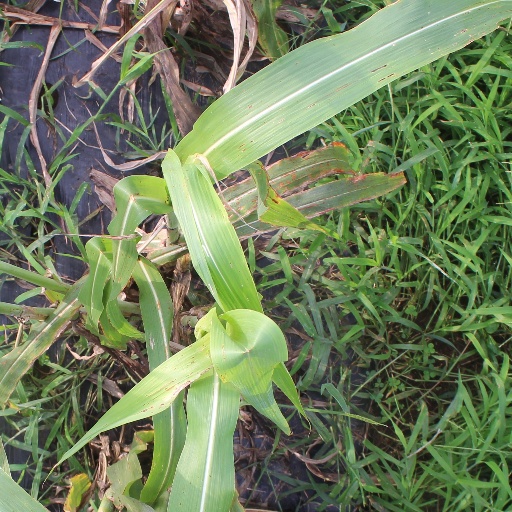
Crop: sorghum